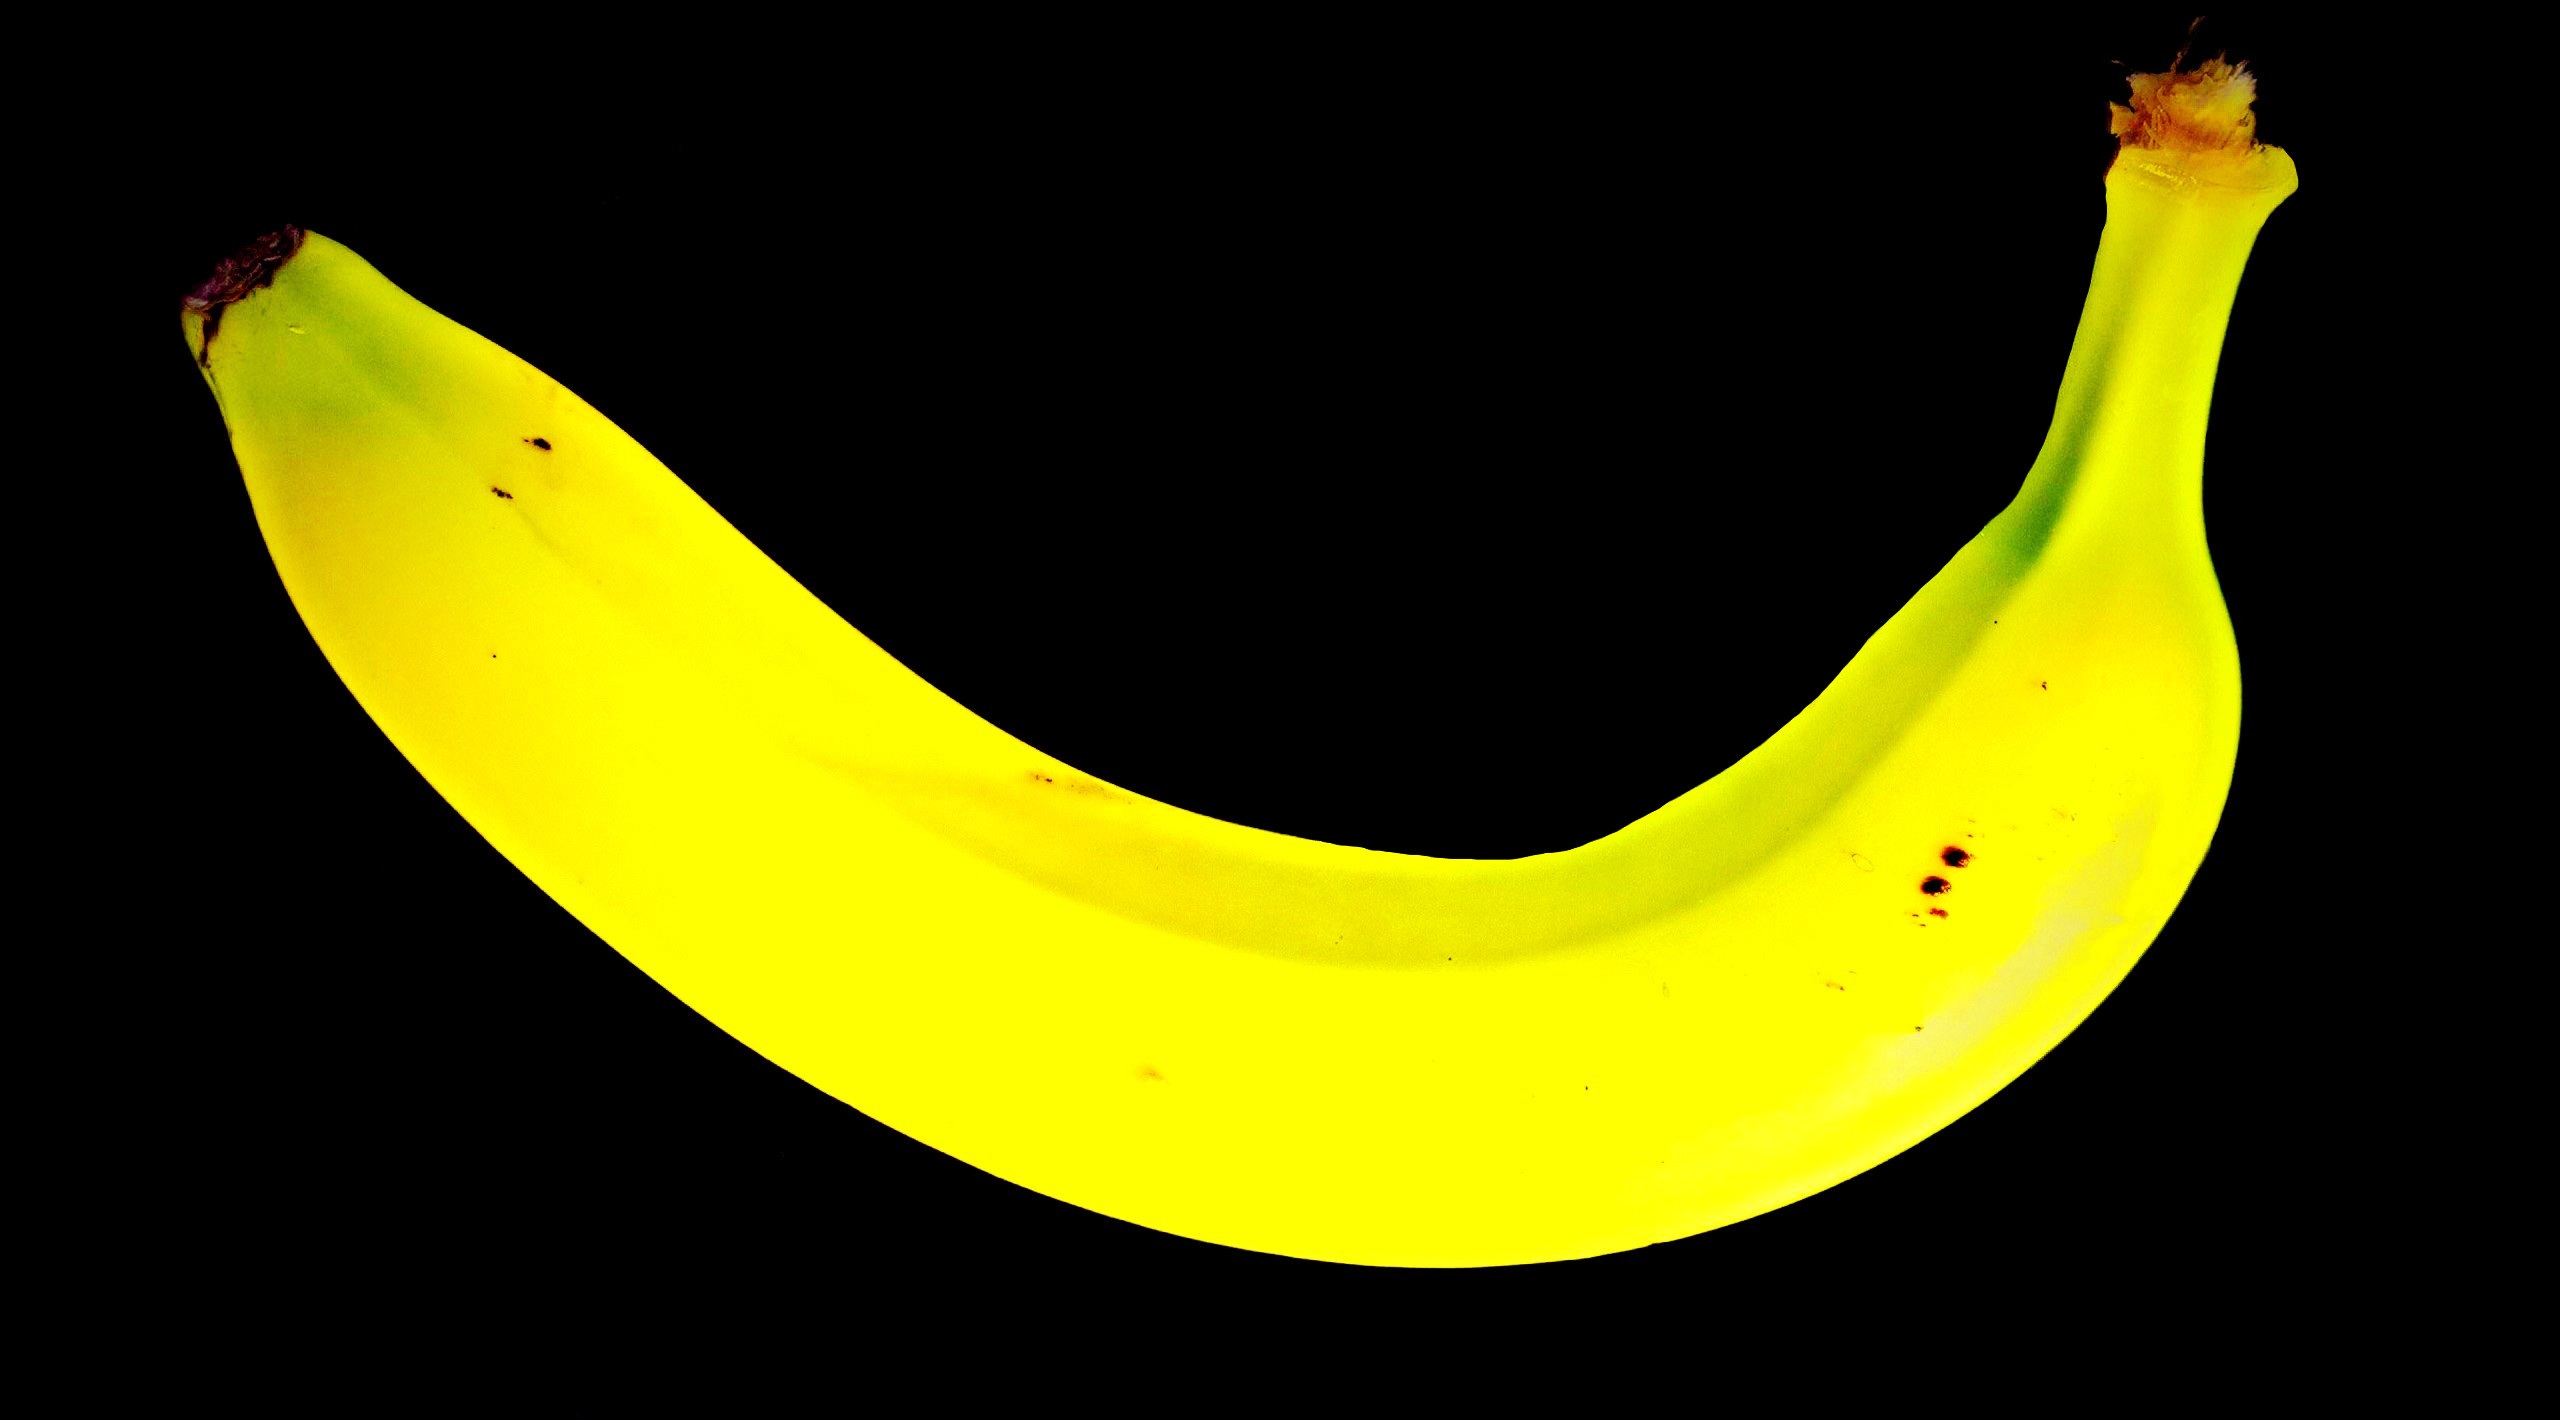
plant, fruit, sweet, ripe, food, produce, yellow, banana, healthy, delicious, energy, tropical fruit, illustration, nutrition, crescent, frisch, flowering plant, rich in vitamins, land plant, banana family, yellow cup, potassium